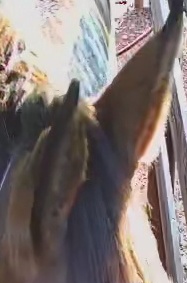
Face region: ears (position_of_ears)
Pain indicator: not_present